Grover Cleveland 1892 presidential campaign

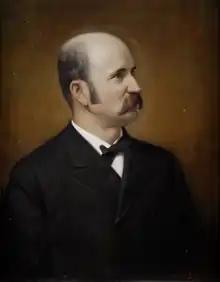
NY Governor David Hill was a competitor of Cleveland's for the 1892 Democratic nomination

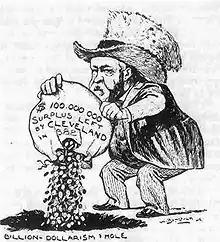
President Harrison wastes the government surplus in this "Puck" cartoon.

The main reasons for Cleveland's return into politics were his desire to prevent New York Governor David B. Hill (a political rival of Cleveland's who also wanted the 1892 Democratic nomination) from winning the Democratic presidential nomination that year and Cleveland's staunch opposition to free silver, a prominent political issue back then. Cleveland considered Governor Hill to be a corrupt machine boss, and he staunchly believed that the Democrats should maintain their support of the gold standard. Cleveland hired former U.S. Navy Secretary William C. Whitney as his campaign manager that year. Cleveland and Whitney frequently contacted Southern politicians and newspaper editors in an attempt to get them to support Cleveland's 1892 Presidential bid. Cleveland portrayed himself as a candidate who could unify the Democratic Party (due to his status as a former president and the only Democrat elected U.S. president since the U.S. Civil War) and tried appealing to Southerners by opposing federal oversight of African American voting rights. Whitney also fundraised huge amounts of cash from wealthy bankers and businessmen in order to finance Cleveland's presidential campaign. An attempt by New York Democratic Party chairman Edward Murphy to strengthen Governor Hill's chances for the 1892 Democratic nomination by giving him all of New York's delegates backfired and ended up helping Cleveland (since most of the delegates from the other states ended up supporting him afterwards). When the 1892 Democratic National Convention convened on June 21, 1892, in Chicago, Cleveland was narrowly able to win the Democratic party nomination for U.S. president on the first ballot. Specifically, on the first ballot of the convention, Cleveland gained 617 1/3 votes, just ten more votes than the necessary two-thirds majority.